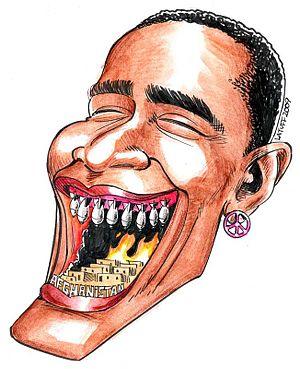
Carlos Latuff, né le 30 novembre 1968 à Rio de Janeiro, est un dessinateur brésilien, auteur de caricatures politiques.